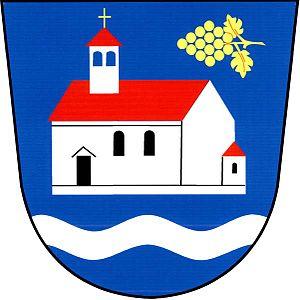
Přibice est une commune du district de Brno-Campagne, dans la région de Moravie-du-Sud, en République tchèque. Sa population s'élevait à 1 031 habitants en 2017.